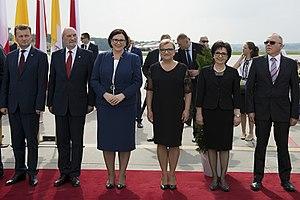
Membres du gouvernement, à l'occasion de la cérémonie d'arrivée du pape François en Pologne pour les Journées mondiales de la jeunesse. De gauche à droite